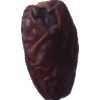
Label: dates